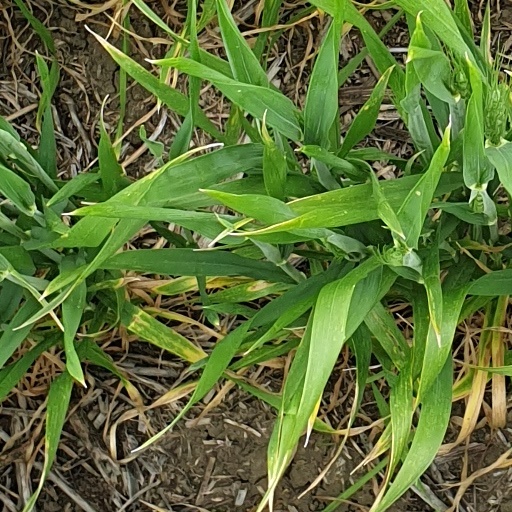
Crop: wheat